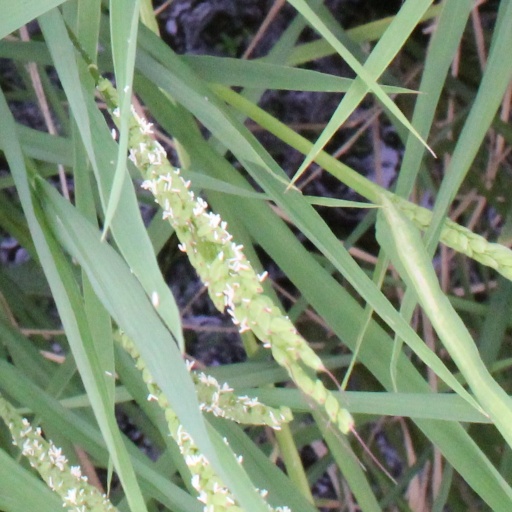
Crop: rice